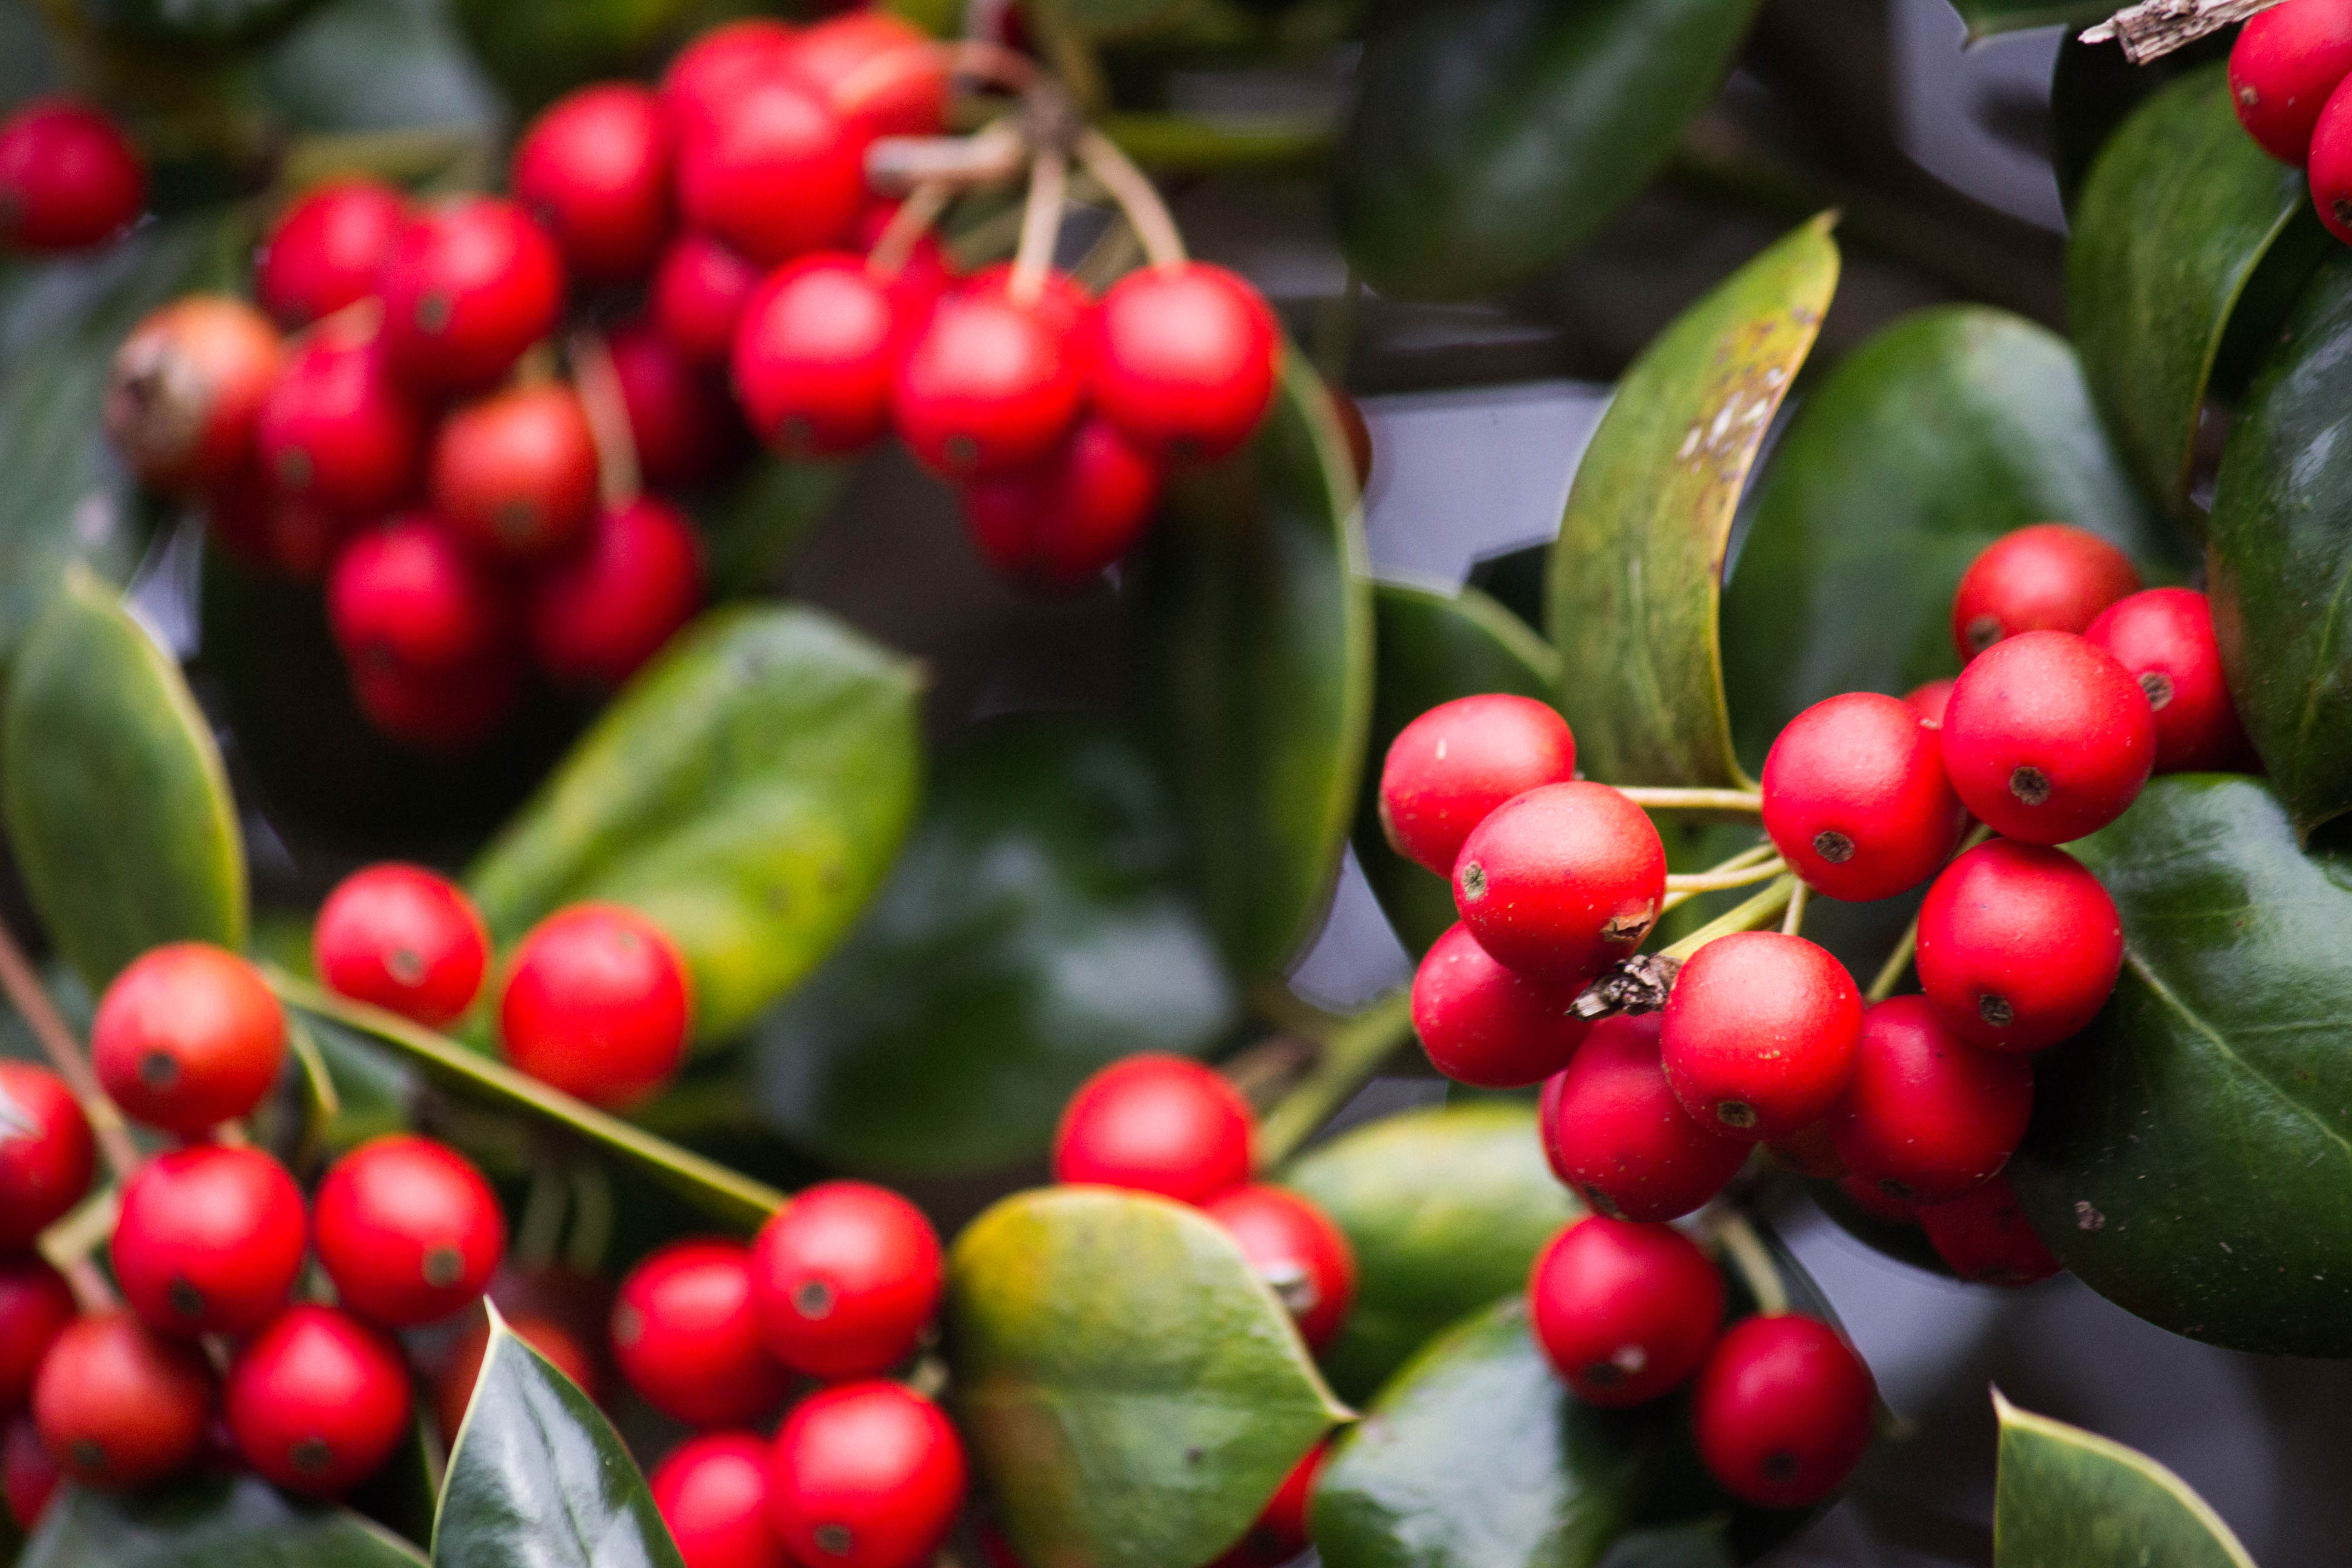
tree, plant, fruit, berry, flower, decoration, food, red, produce, color, evergreen, christmas, flora, close up, leaves, holly, outdoors, shrub, christmas decorations, flowering plant, acerola, malpighia, lingonberry, woody plant, land plant, aquifoliaceae, aquifoliales, schisandra, christmas greenery, holly bush